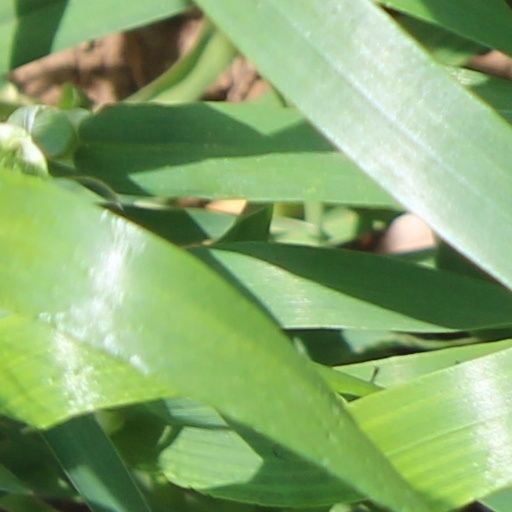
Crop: wheat